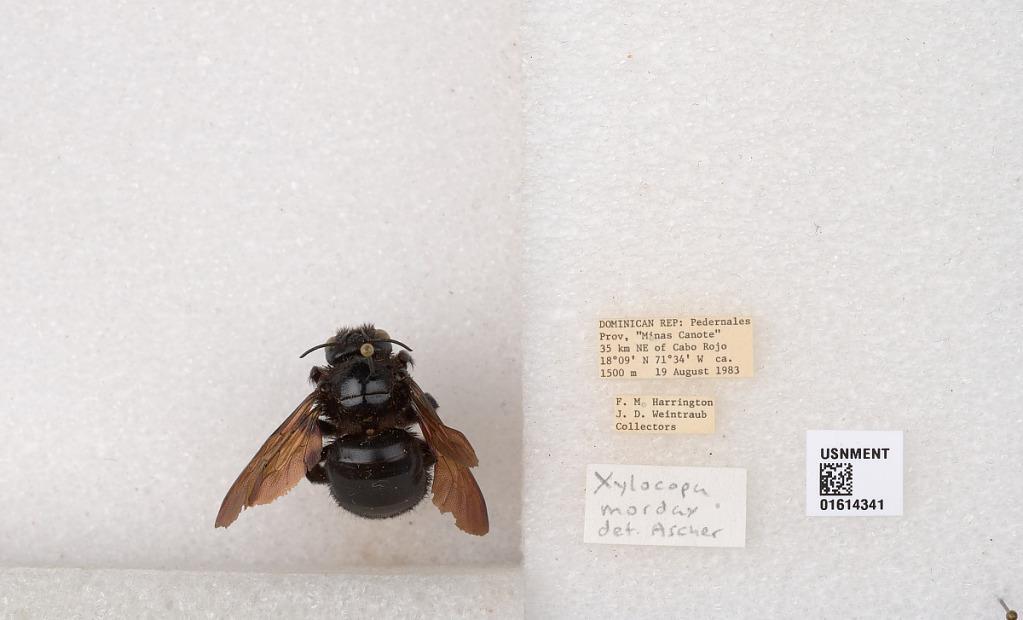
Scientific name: Xylocopa (Neoxylocopa) mordax Smith
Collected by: E. H. & J. Weintraub
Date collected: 1983-8-19
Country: Dominican Republic
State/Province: Pedernales
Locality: Minas Canote, 35 km NE of Cabo Roj
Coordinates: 18.15, -71.57
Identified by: Ascher